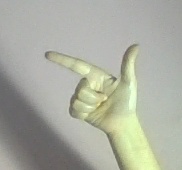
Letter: yaa